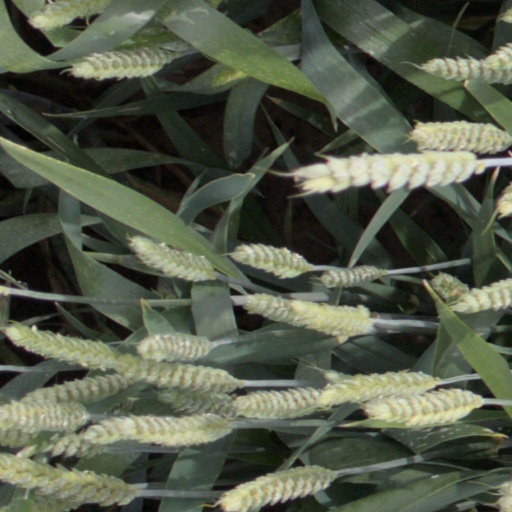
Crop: wheat